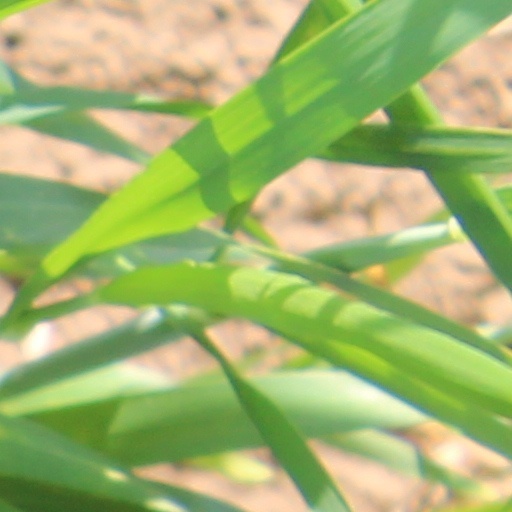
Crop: wheat